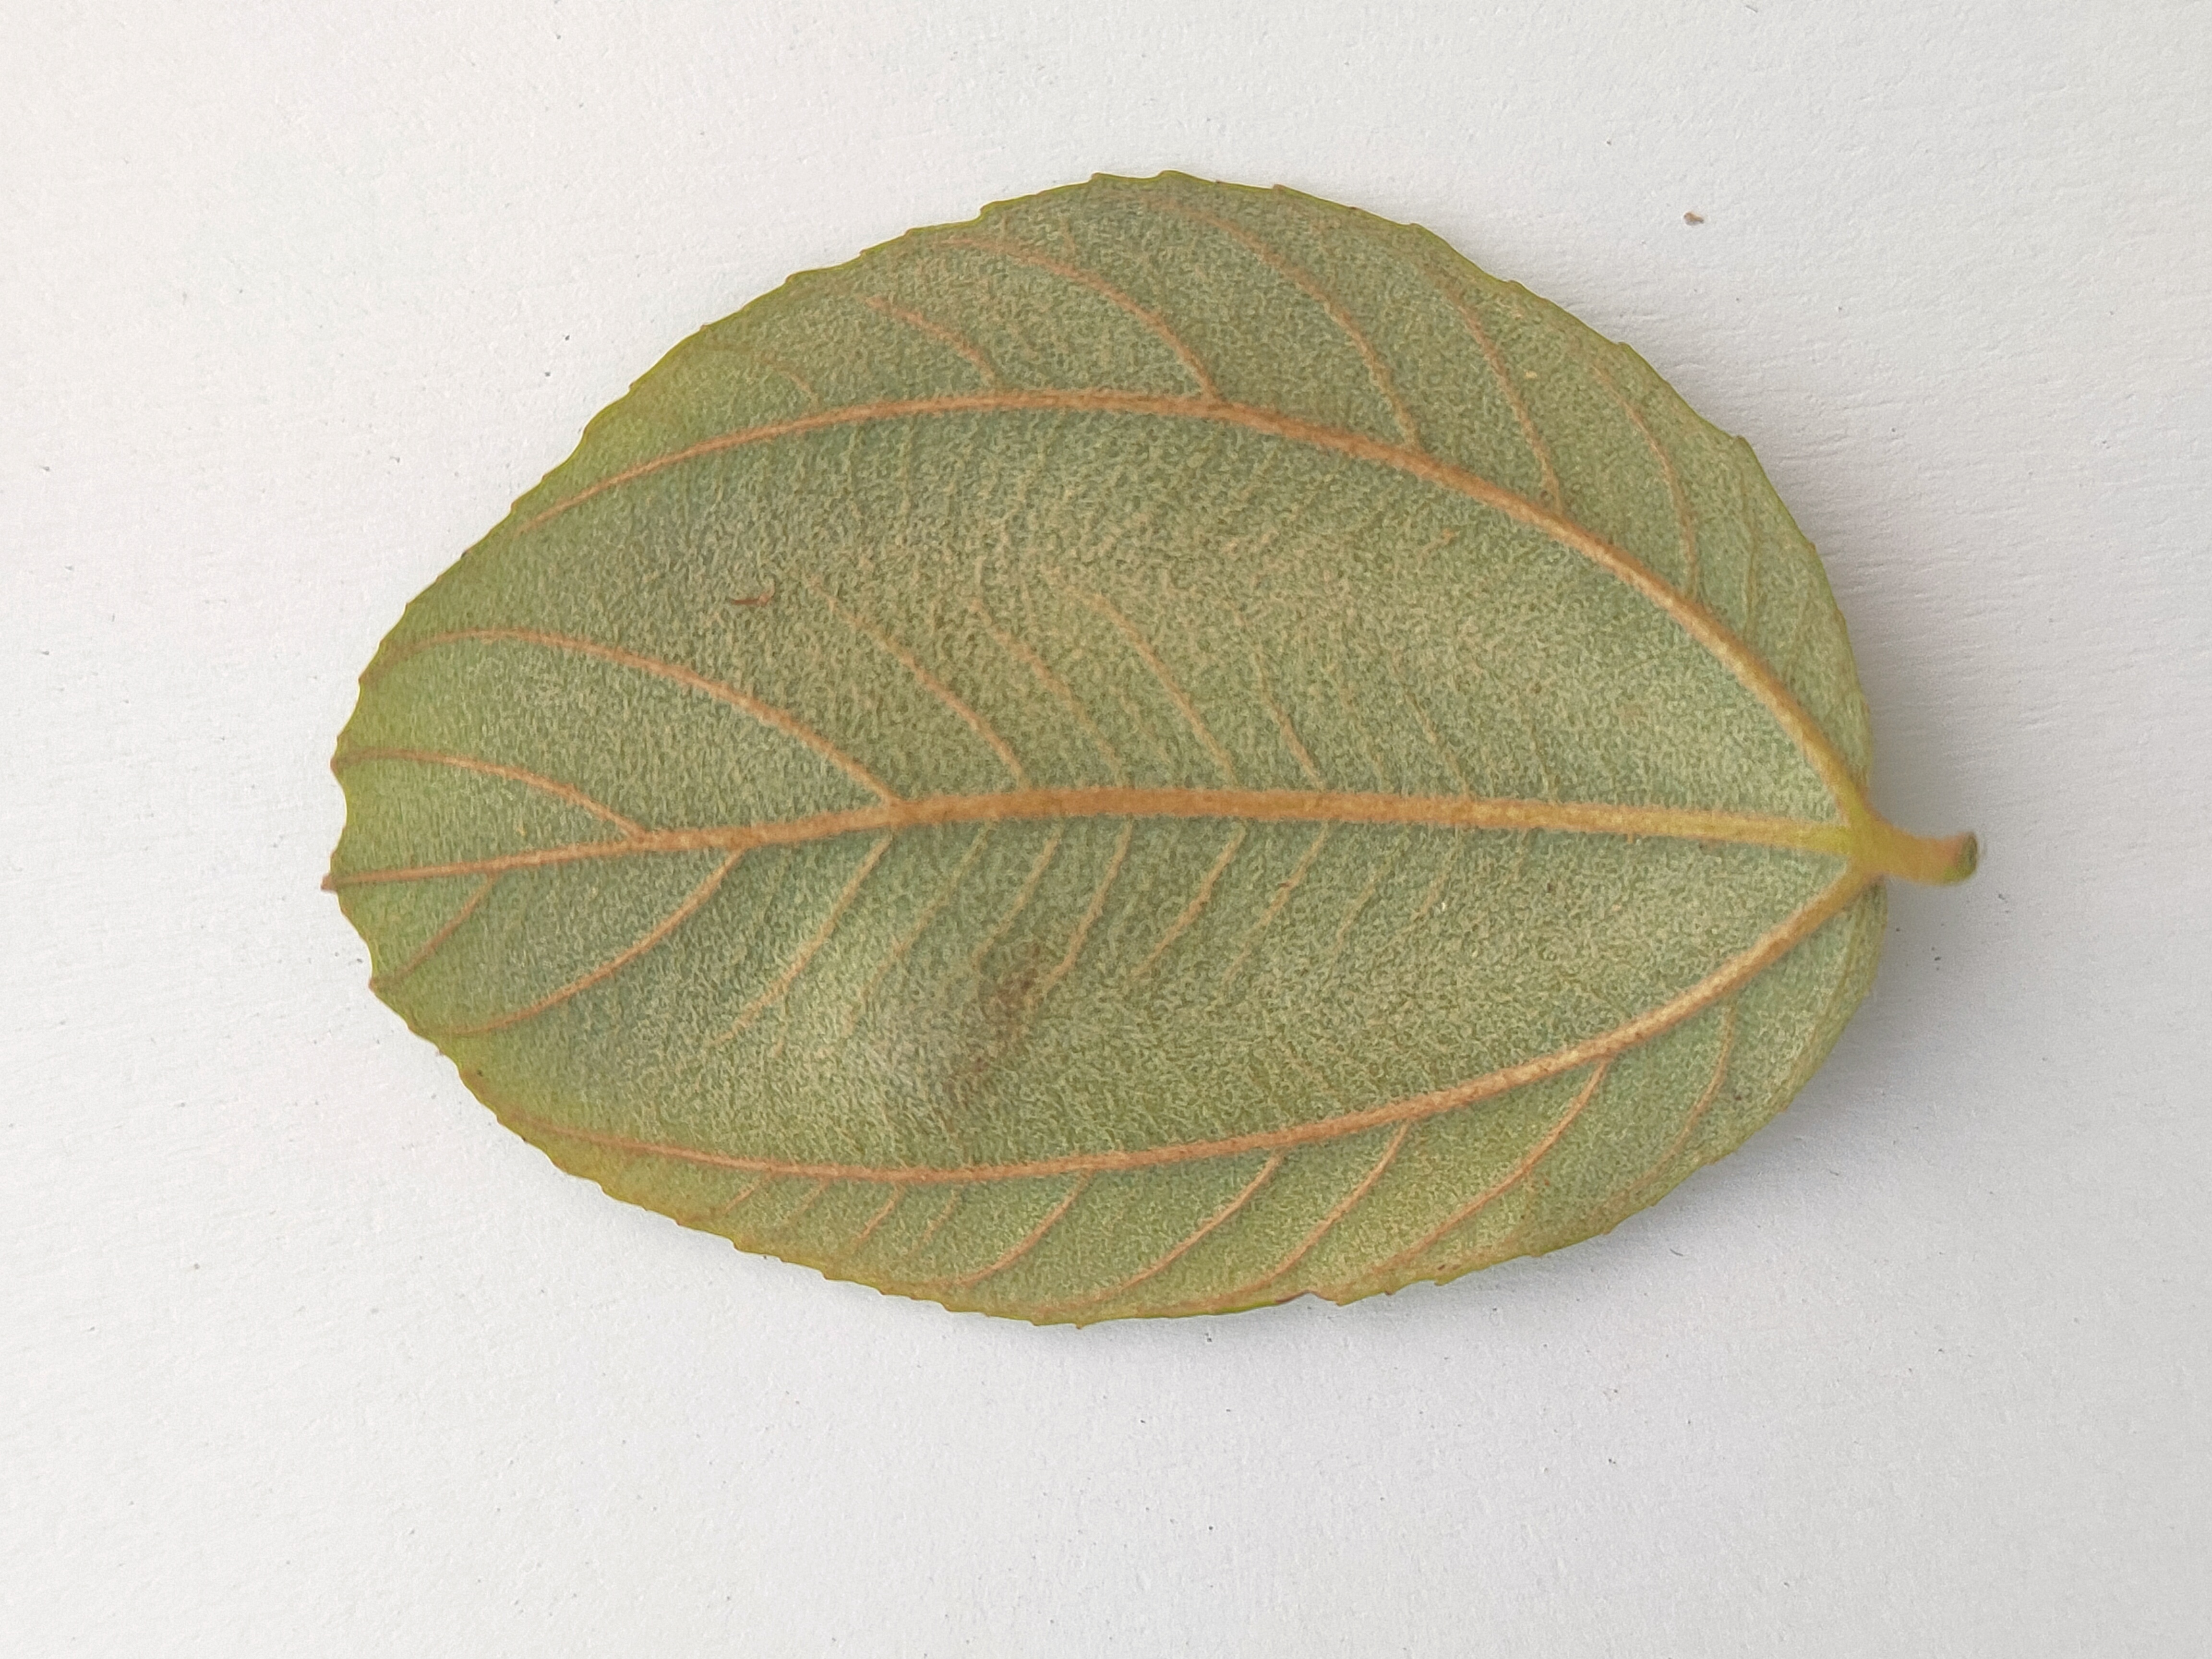
Leaf variety: Plum